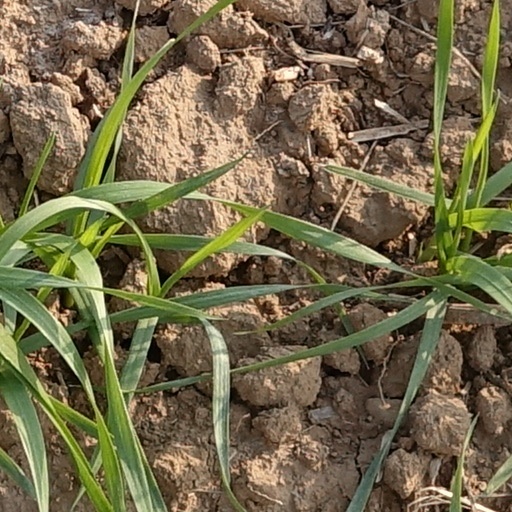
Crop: wheat